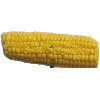
Label: Corn 1